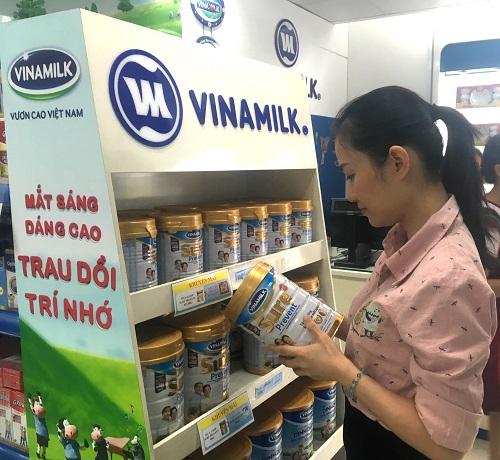
người phụ nữ đang cầm hộp sữa trên tay